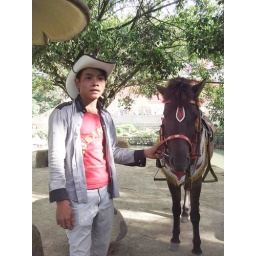
The kind and lovely boy I met in Dalat last year, I wish you and your horse lucky and happiness.